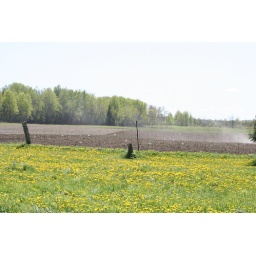
I was actually taking a picture of the seagulls in the field following the harrow, look at the sea of yellow on the lawn!!